Jaekseol tea

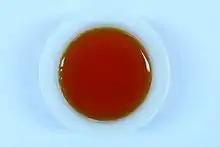

Jaekseol-cha is a traditional Korean tea. It is a black tea produced in Hadong County, South Gyeongsang Province, South Korea.